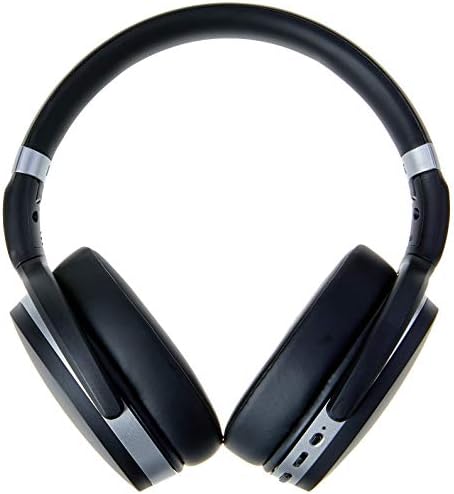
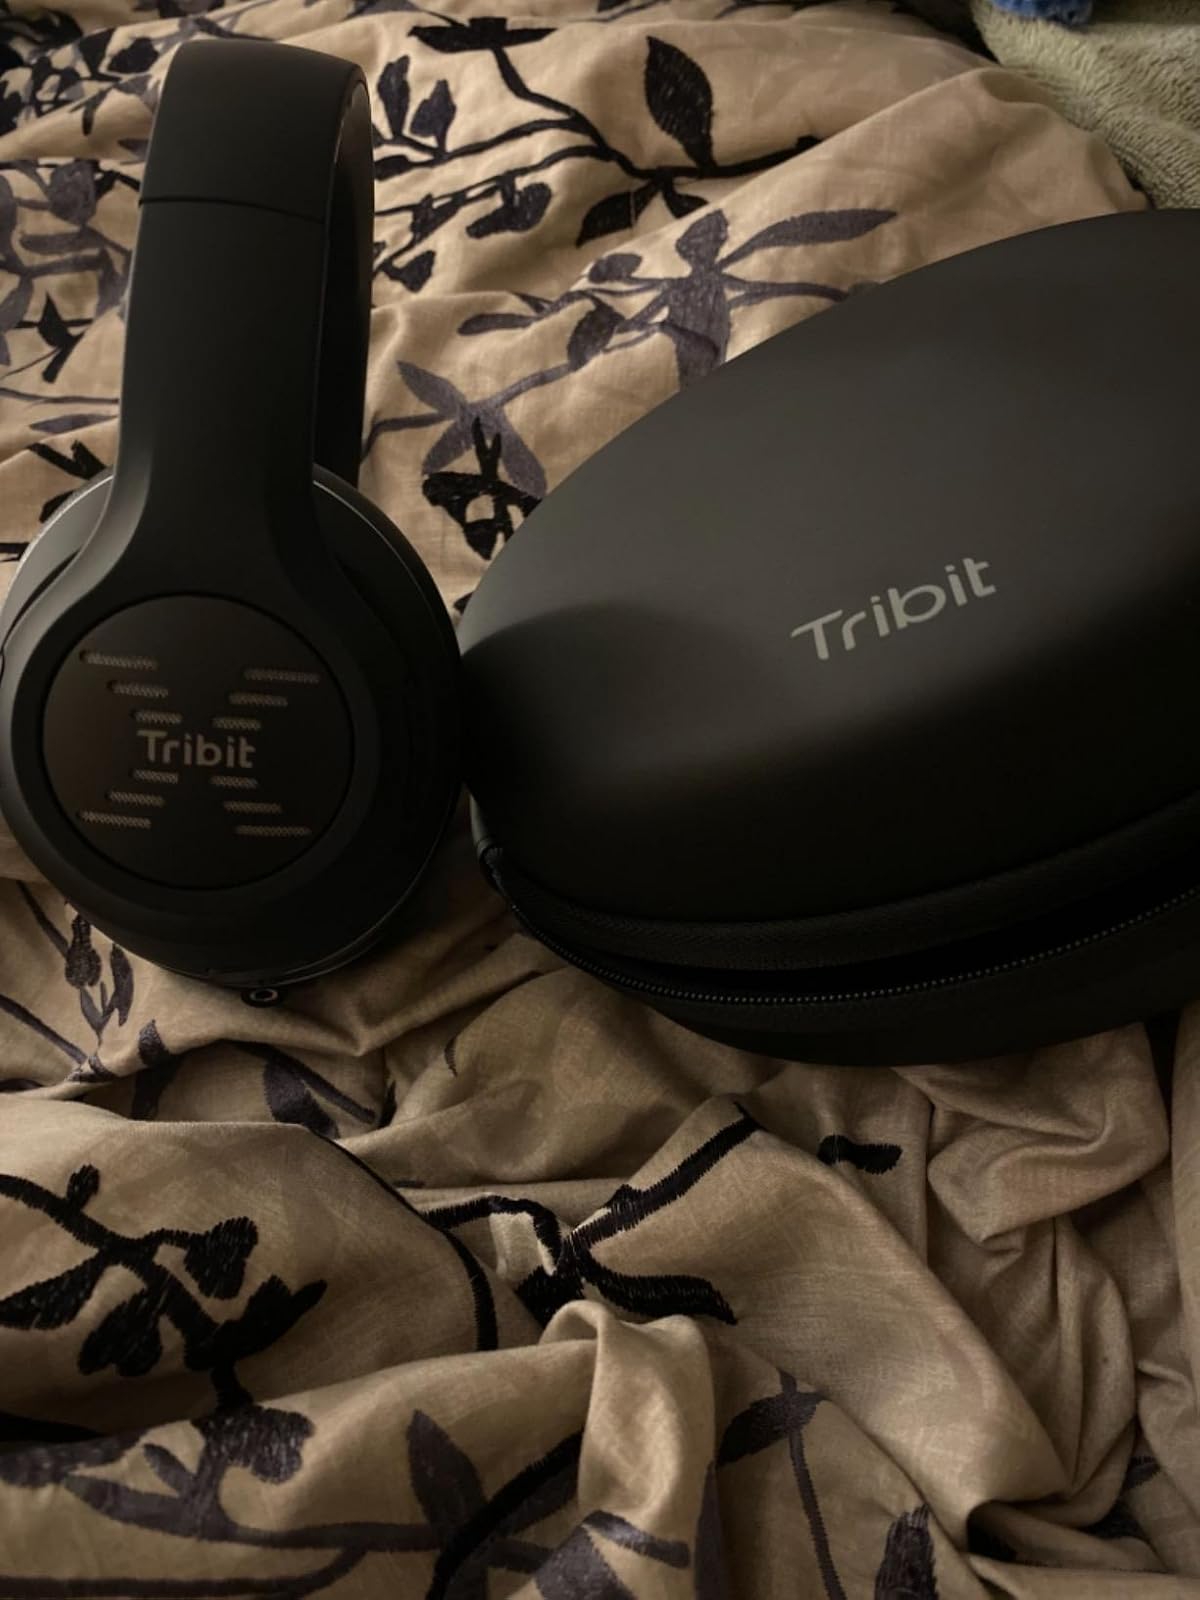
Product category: headphones
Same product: no